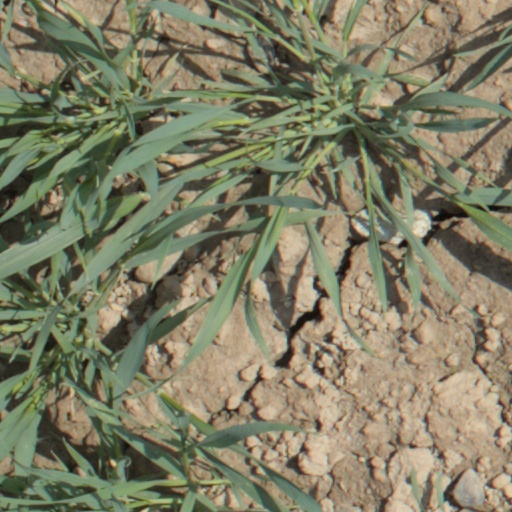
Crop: wheat